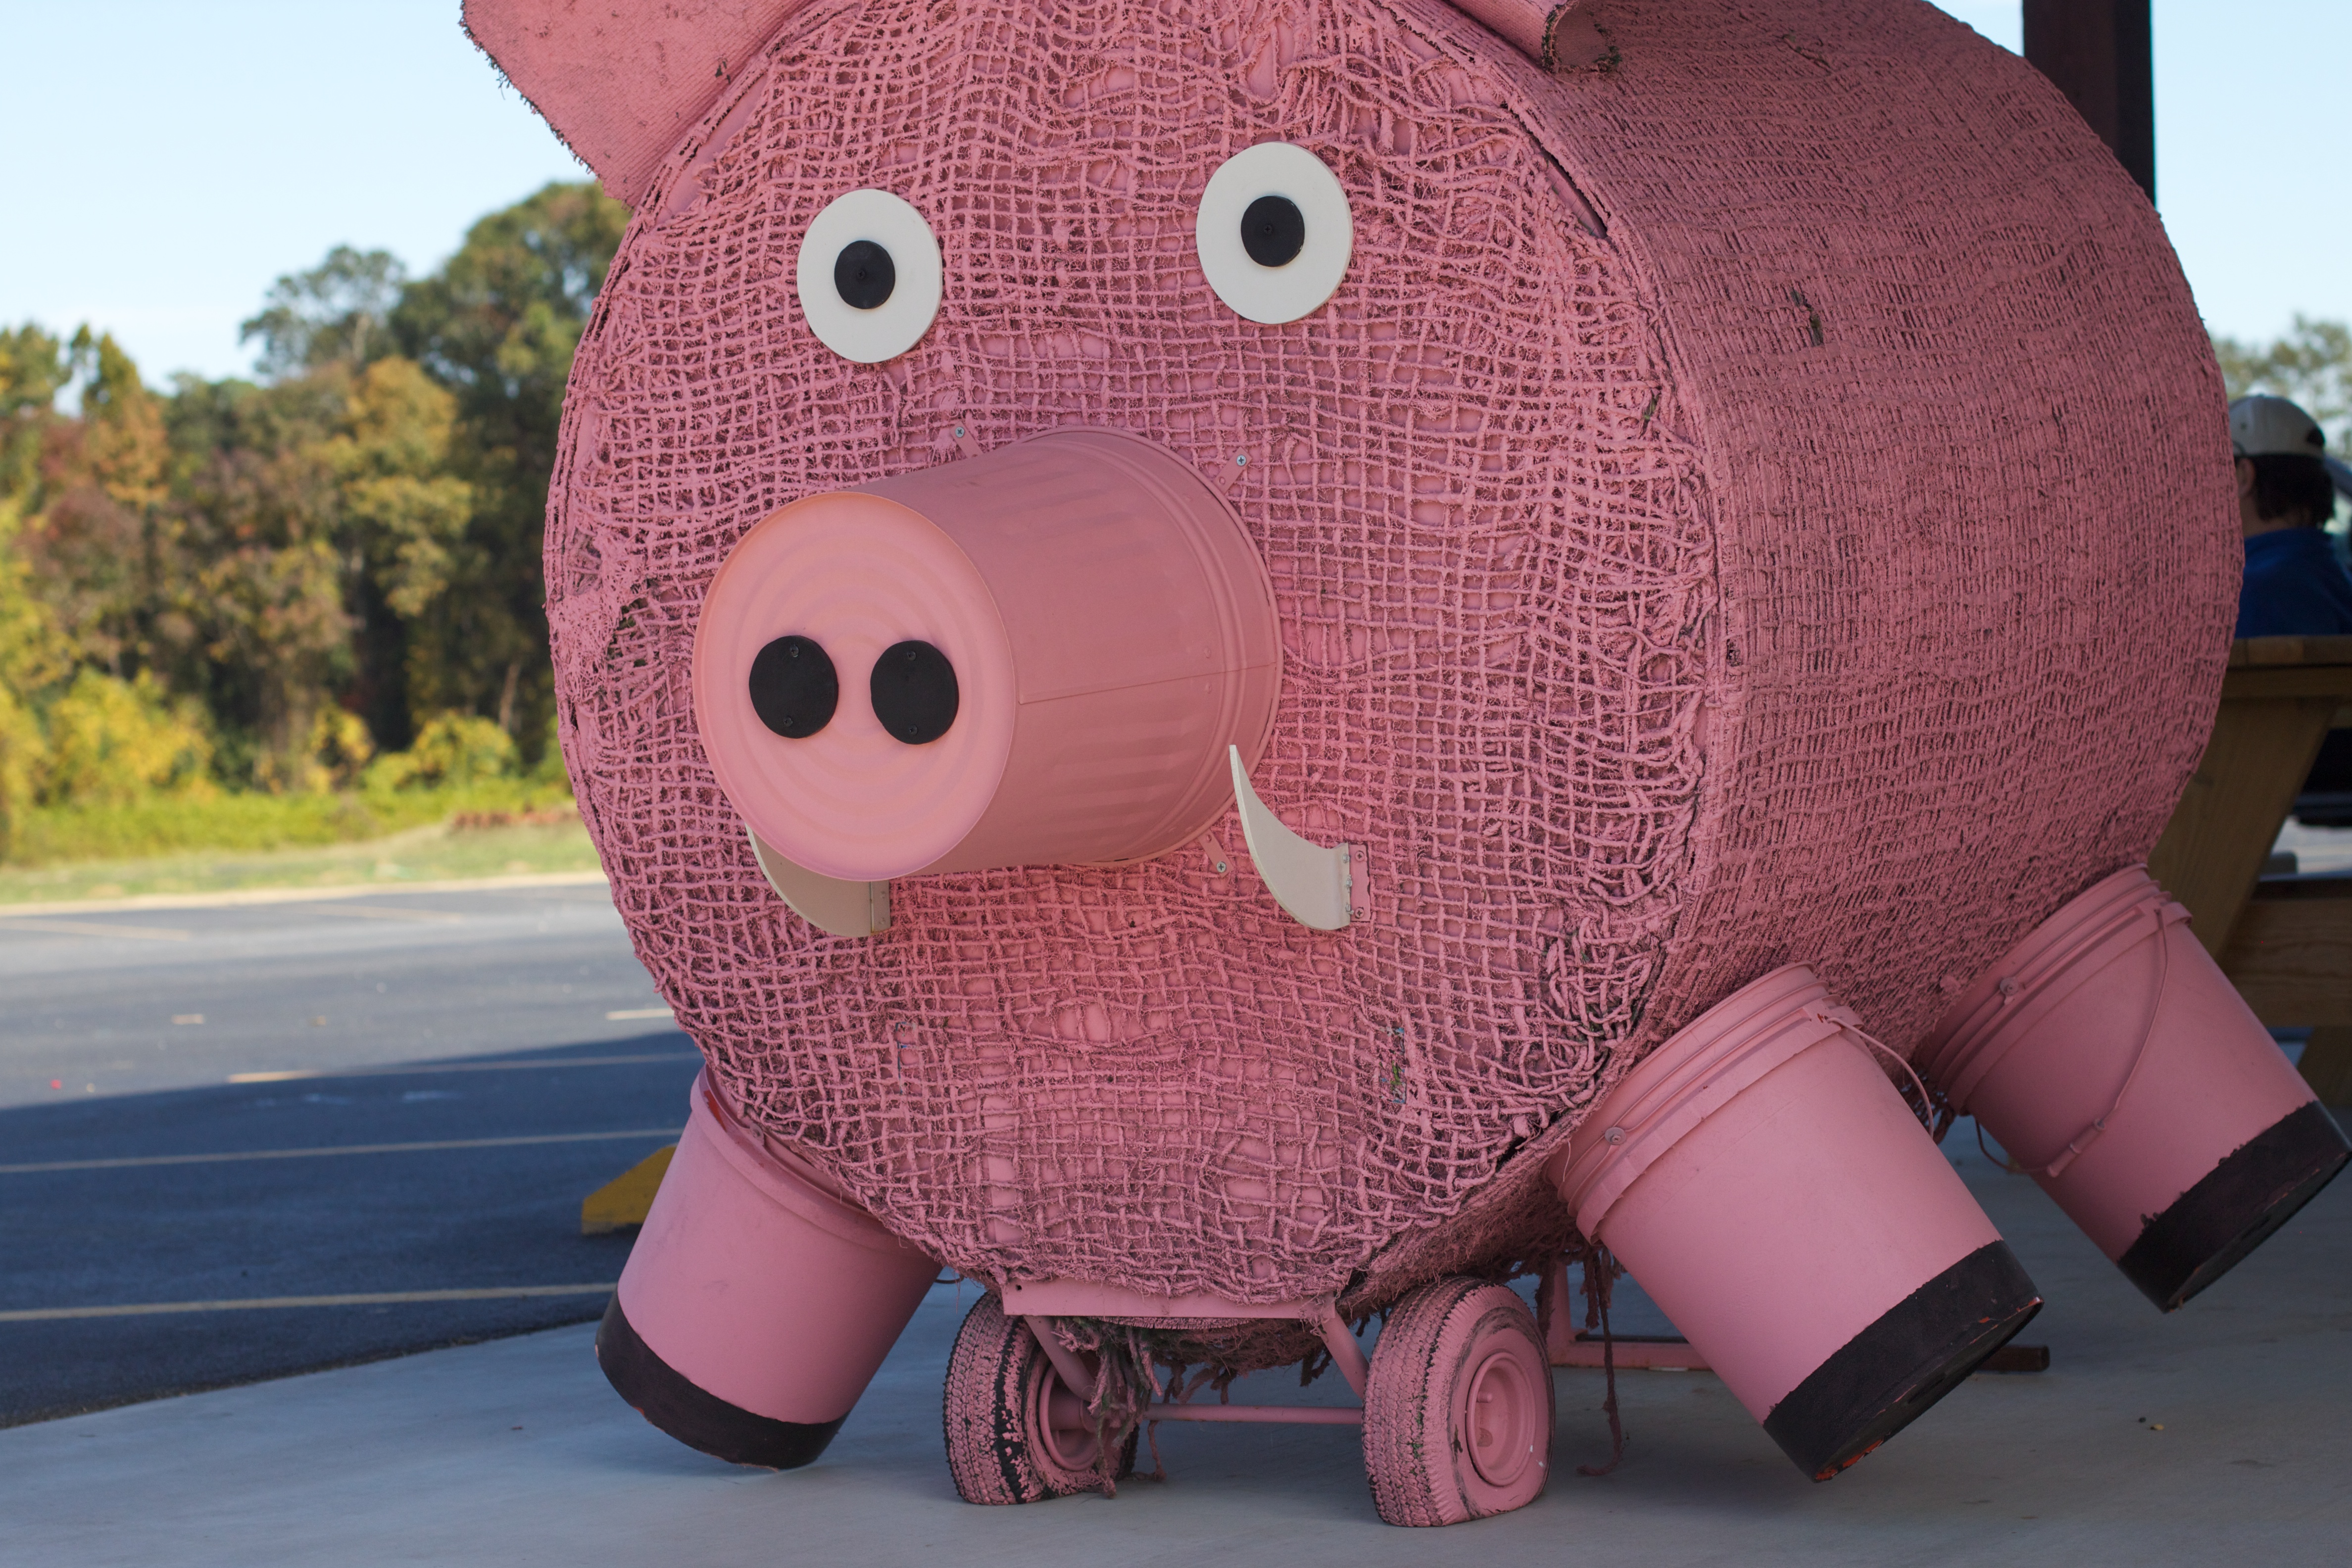
mammal, pink, toy, material, textile, art, plush, pig, odyssey, stuffed toy